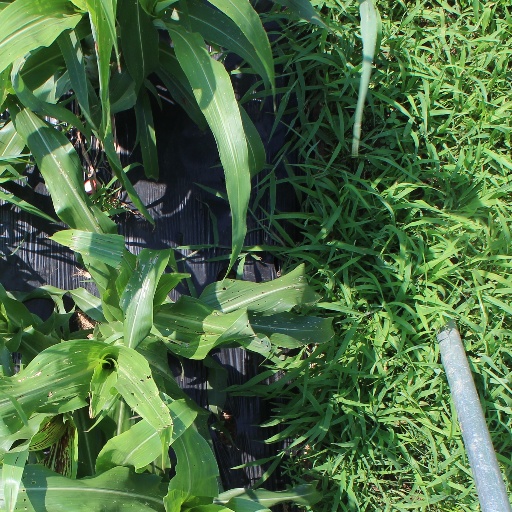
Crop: sorghum